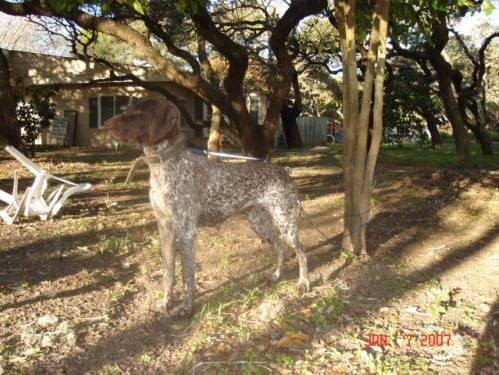
dog